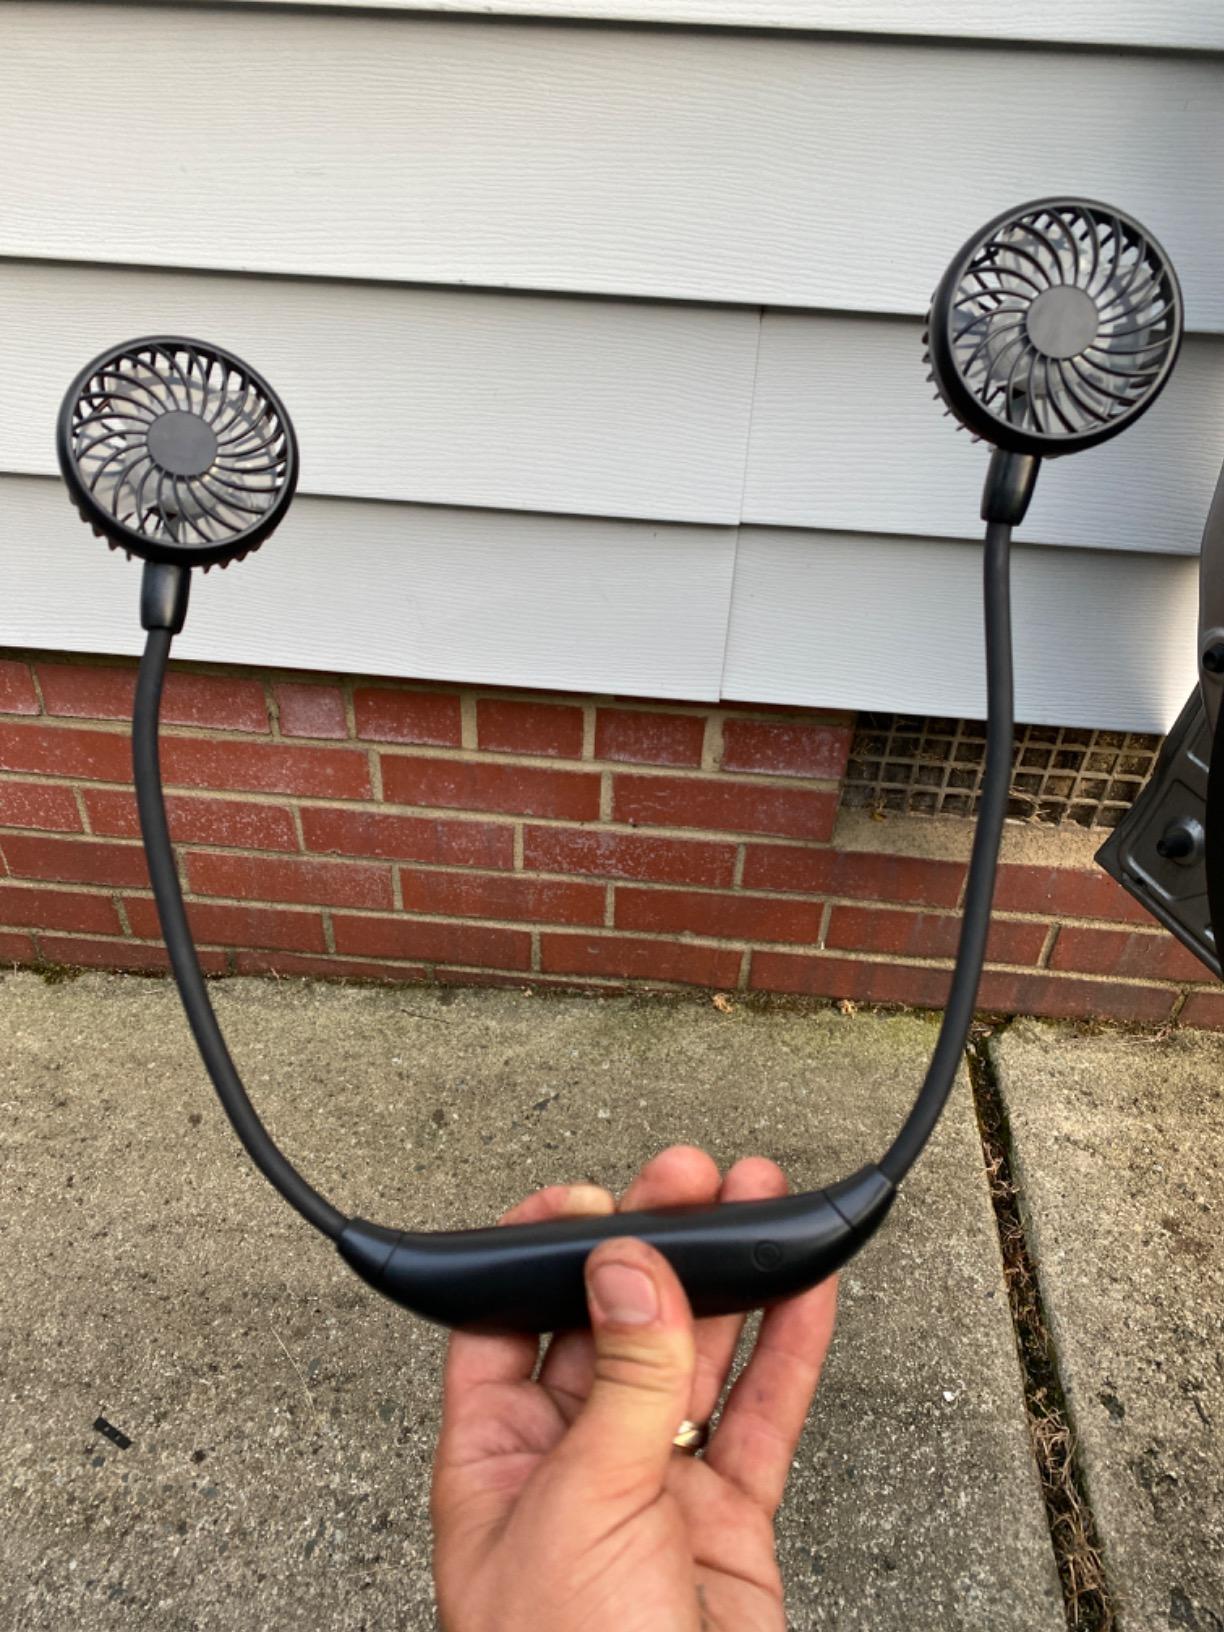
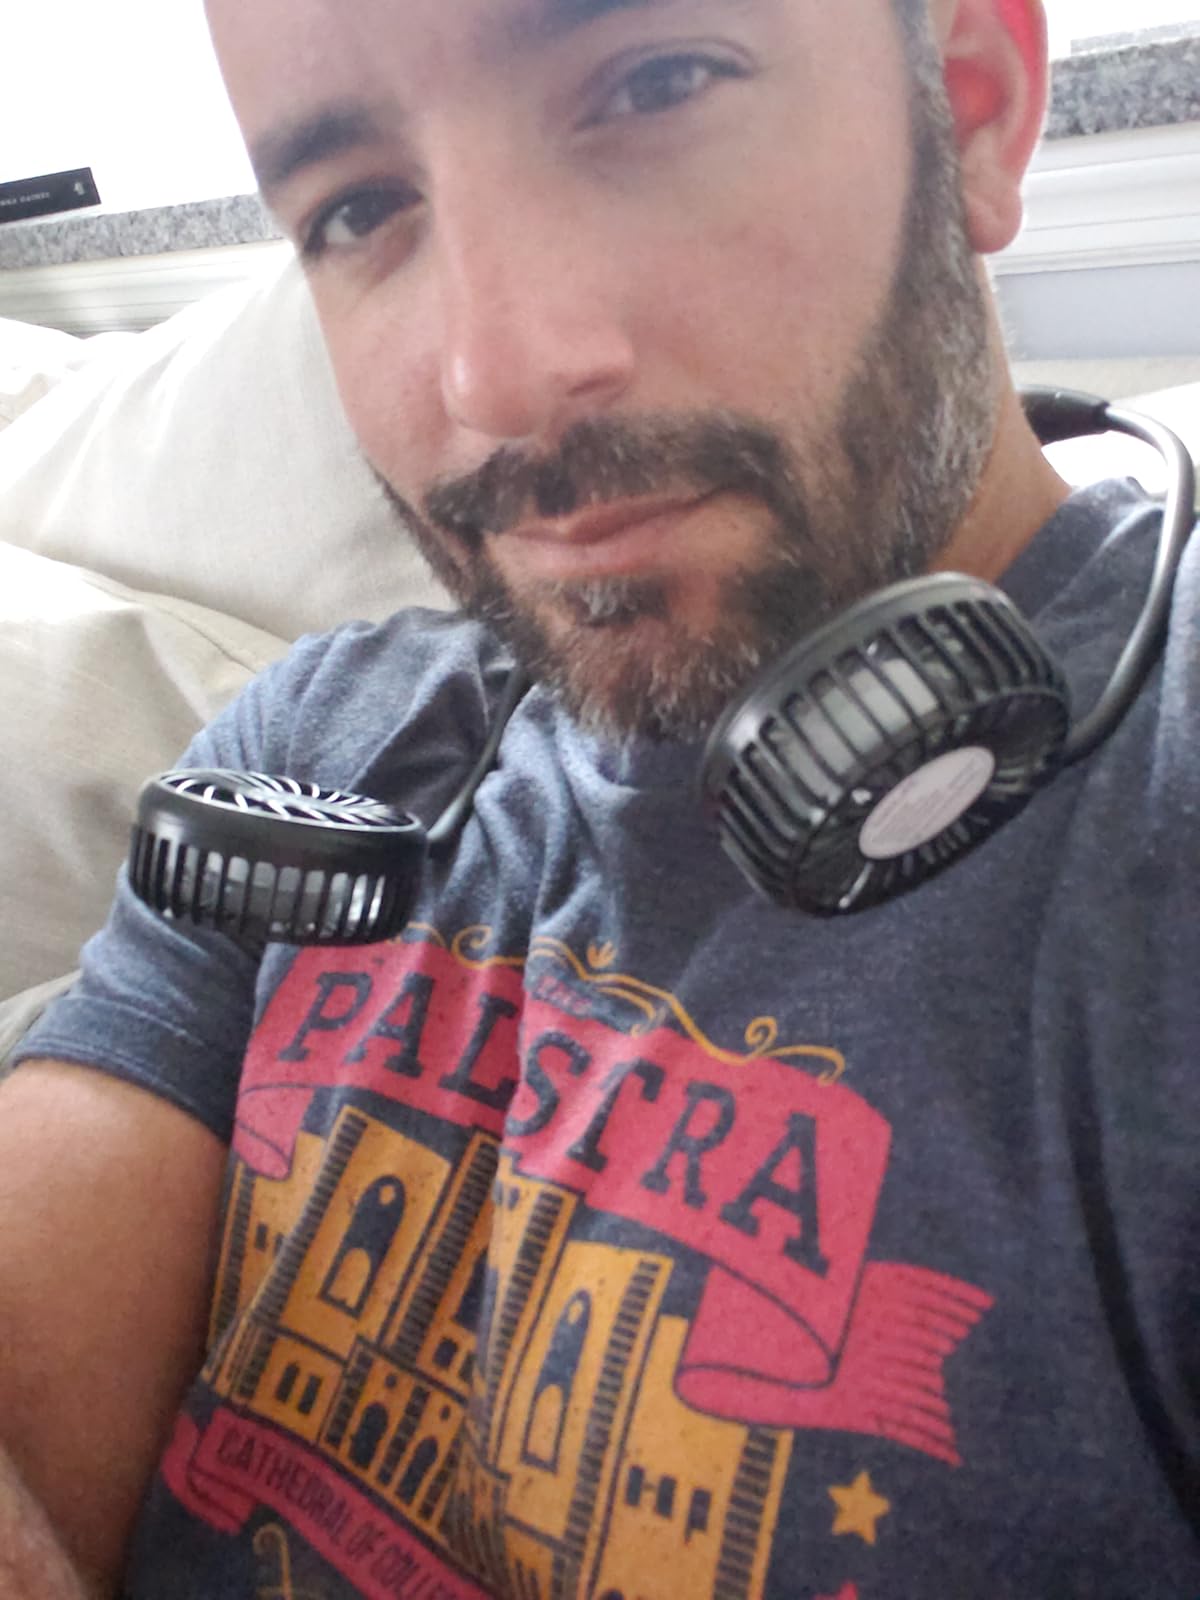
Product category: fan
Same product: no